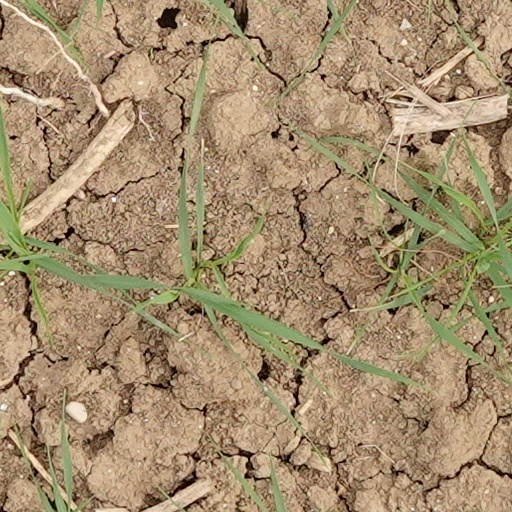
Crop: wheat